King City, Ontario

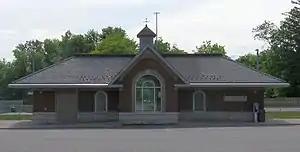
The station building of the King City GO Station.

Traditionally, King City has been a Protestant community, but Roman Catholicism has a nearly equal number of followers (statistics for the whole Township of King are used). Protestants make up 41%